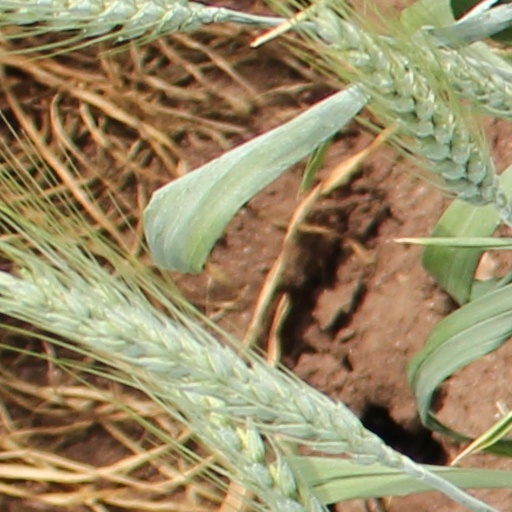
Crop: wheat